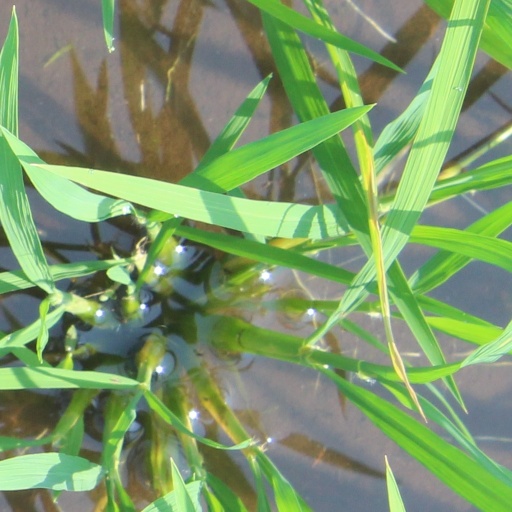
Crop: rice